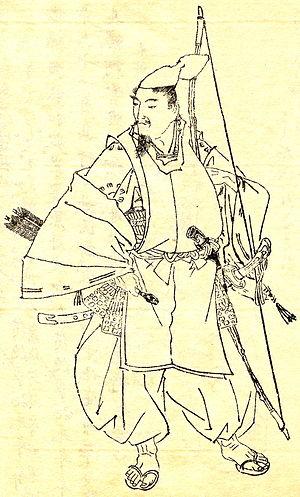
Cette page dresse une liste de personnalités nées vers l'année 944 :